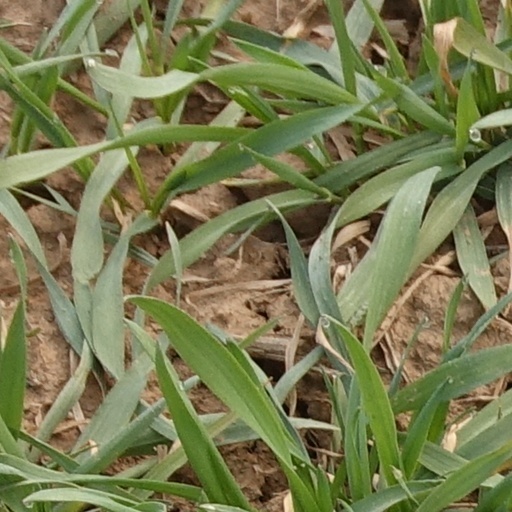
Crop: wheat